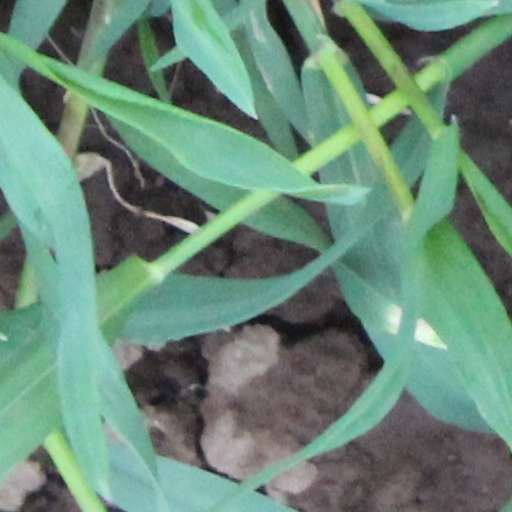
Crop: wheat